Blossoms in the Dust

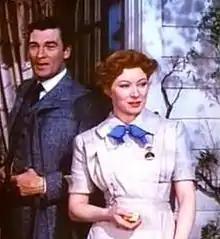
Greer Garson and Walter Pidgeon

The film was directed by Mervyn LeRoy and produced by Irving Asher. Anita Loos wrote the screenplay, and Ralph Wheelwright the story. Mildred Cram, Dorothy Yost and Hugo Butler made uncredited contributions to the script.